Les Murakami Stadium

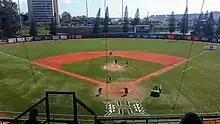

Murakami, the first full-time head baseball coach in the program's history, developed the program for 31 years and led the Rainbows to the 1980 College World Series, their only CWS appearance. Hawaii lost 5–3 in the championship game to Arizona.